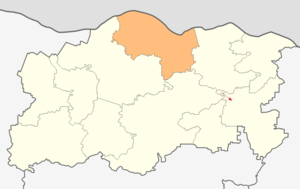
Goulyantsi est une obchtina de l'oblast de Pleven en Bulgarie.